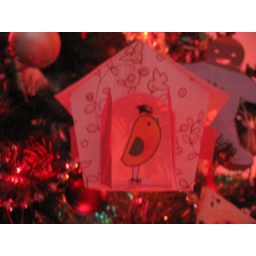
adorable paper bird house, complete with bird - all paper patterns and designs made by my dear friend Delphine.